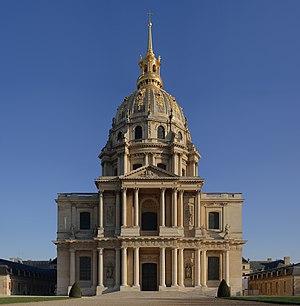
Cet article recense les monuments historiques du 7ᵉ arrondissement de Paris, en France.
Cet article recense les monuments historiques français classés en 1914.
Les listes suivantes recensent les cathédrales catholiques de France.